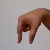
The image shows a hand gesture representing the letter 'Q' in Indian Sign Language.